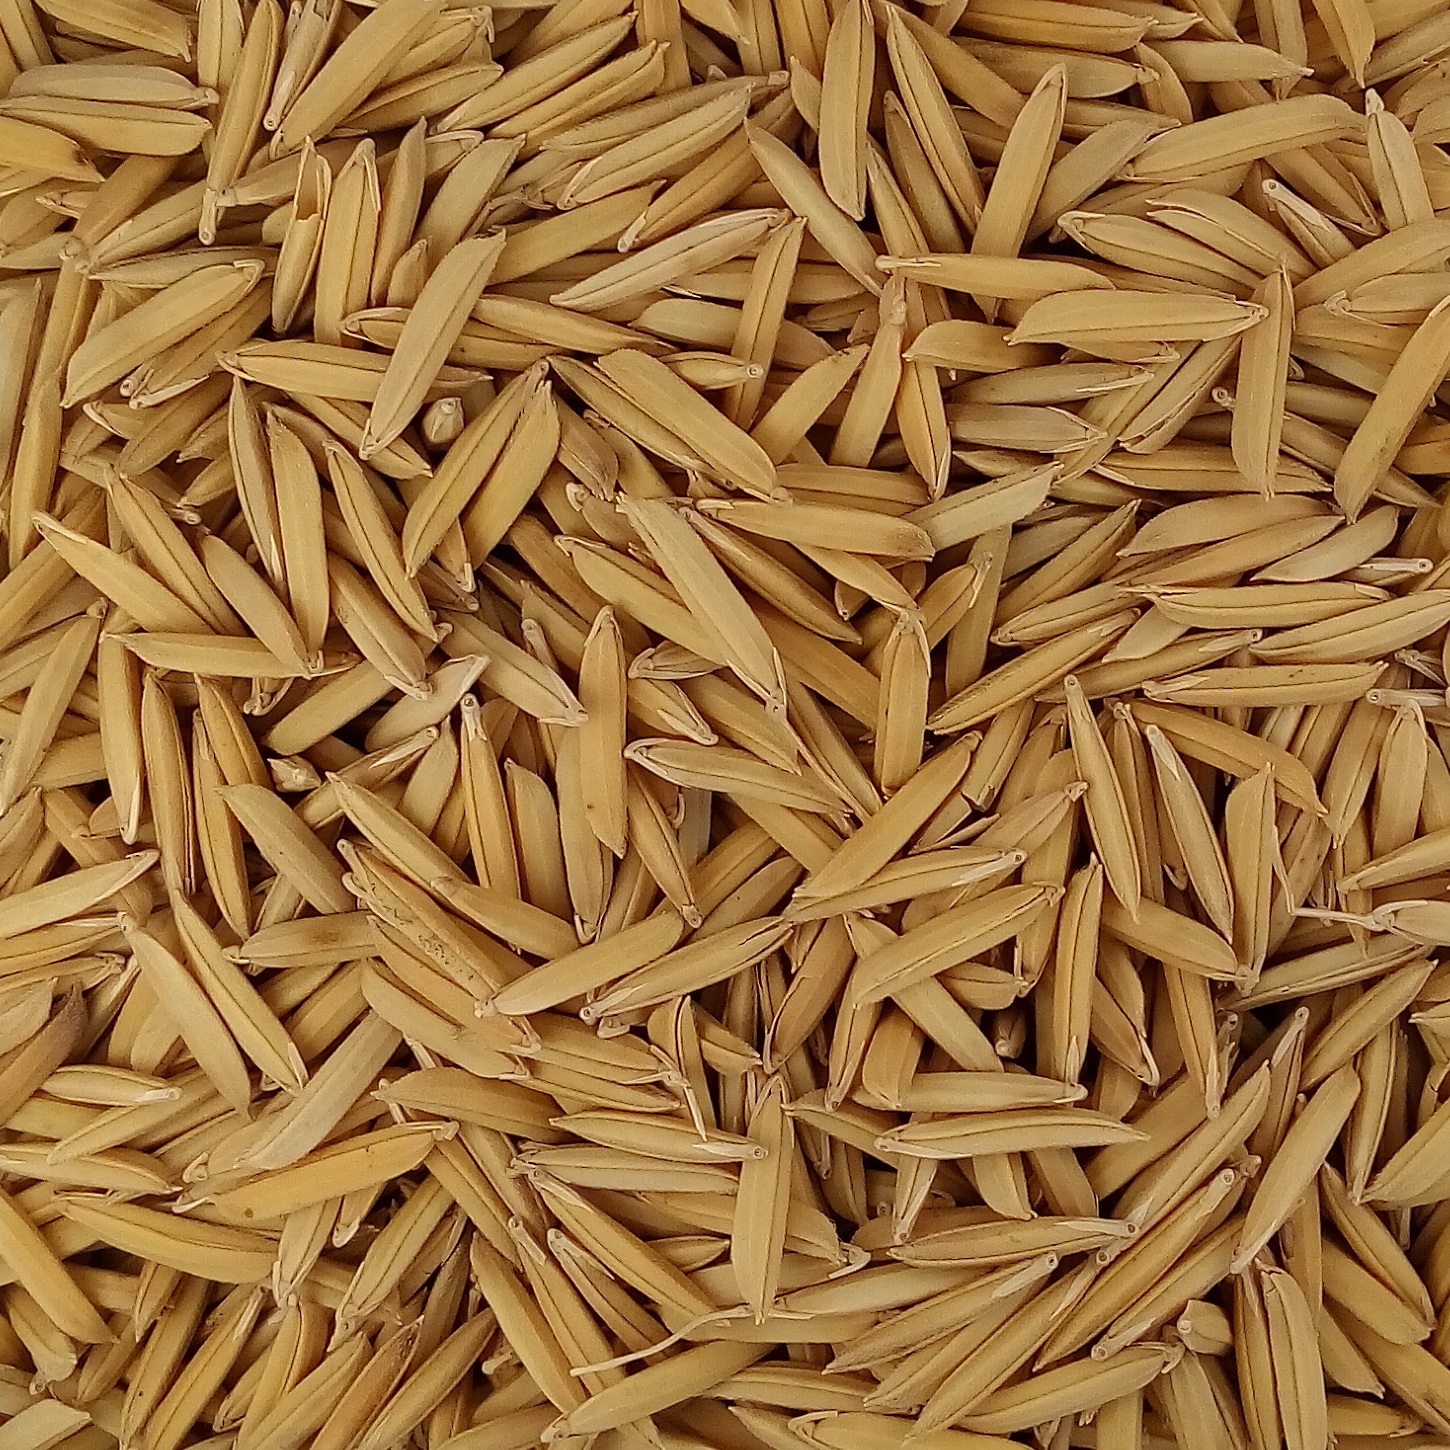
Rice seed variety: 1509